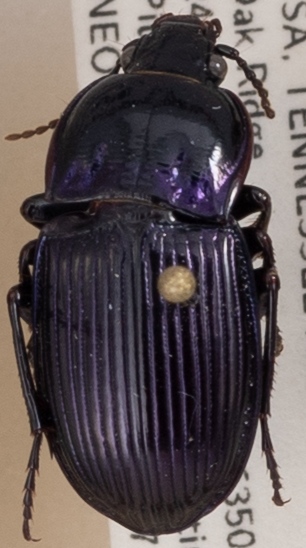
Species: Myas coracinus
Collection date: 2021-07-07
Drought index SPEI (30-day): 0.058
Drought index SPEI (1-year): -0.048
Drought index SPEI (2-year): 1.69